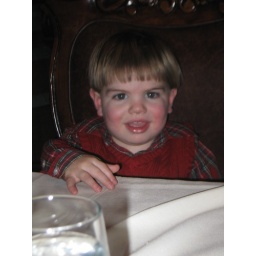
Kaden sitting like a big boy in the chair